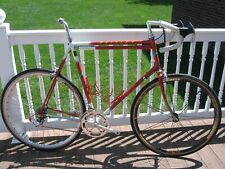
Vehicle type: Bikes